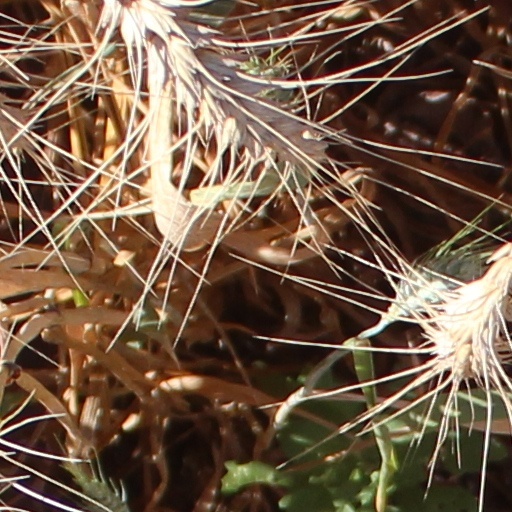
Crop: wheat